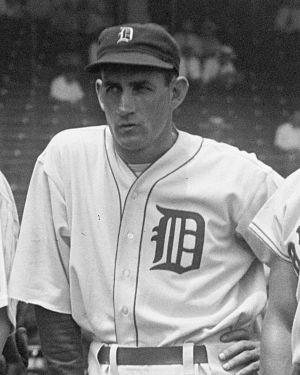
Charles « Charlie » Leonard Gehringer, surnommé The Mechanical Man, est un joueur américain d'origine allemande de baseball. Joueur de deuxième but, il a joué dix-neuf saisons pour les Tigers de Detroit. Il a été élu au Temple de la renommée du baseball en 1949.